Remedios, Cuba

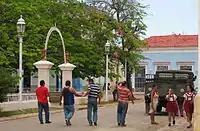
Pedestrians in Remedios

In 2004, the municipality of Remedios had a population of 46,482. With a total area of , it has a population density of . In 2022 the population number had dropped to 42,134.